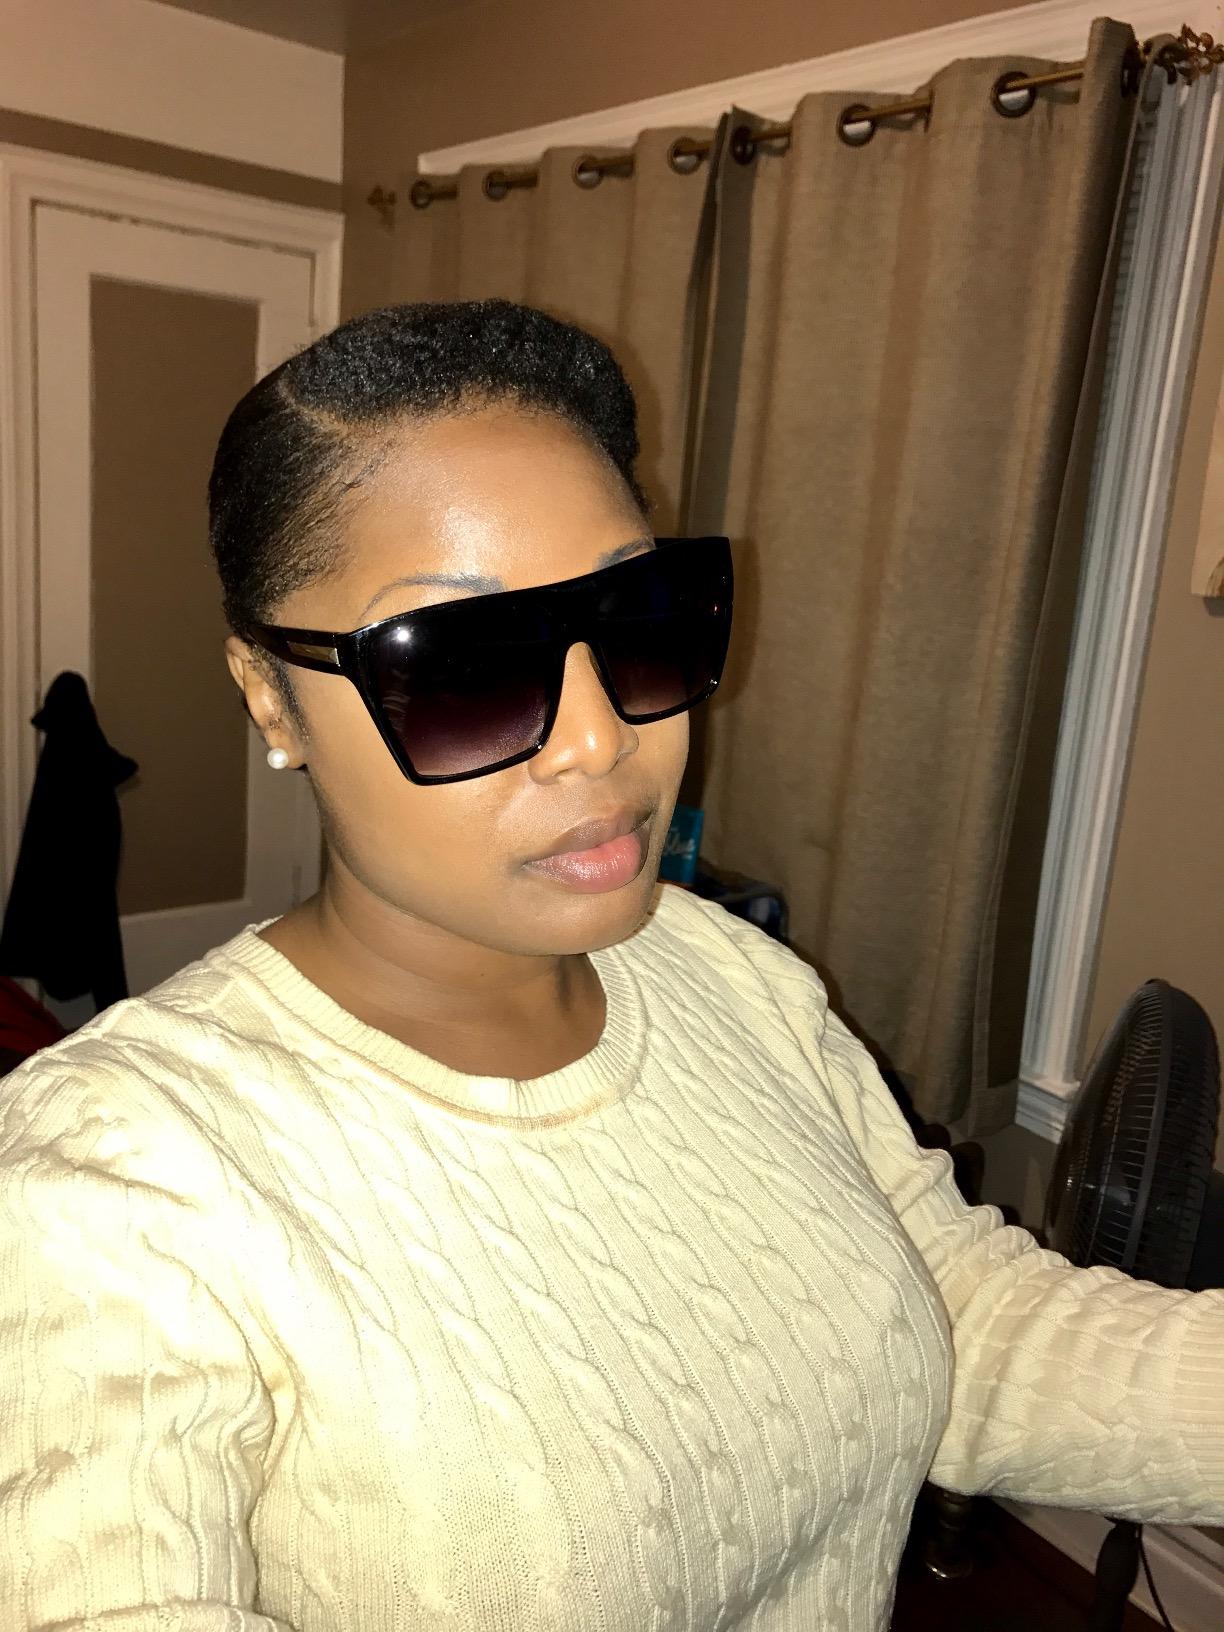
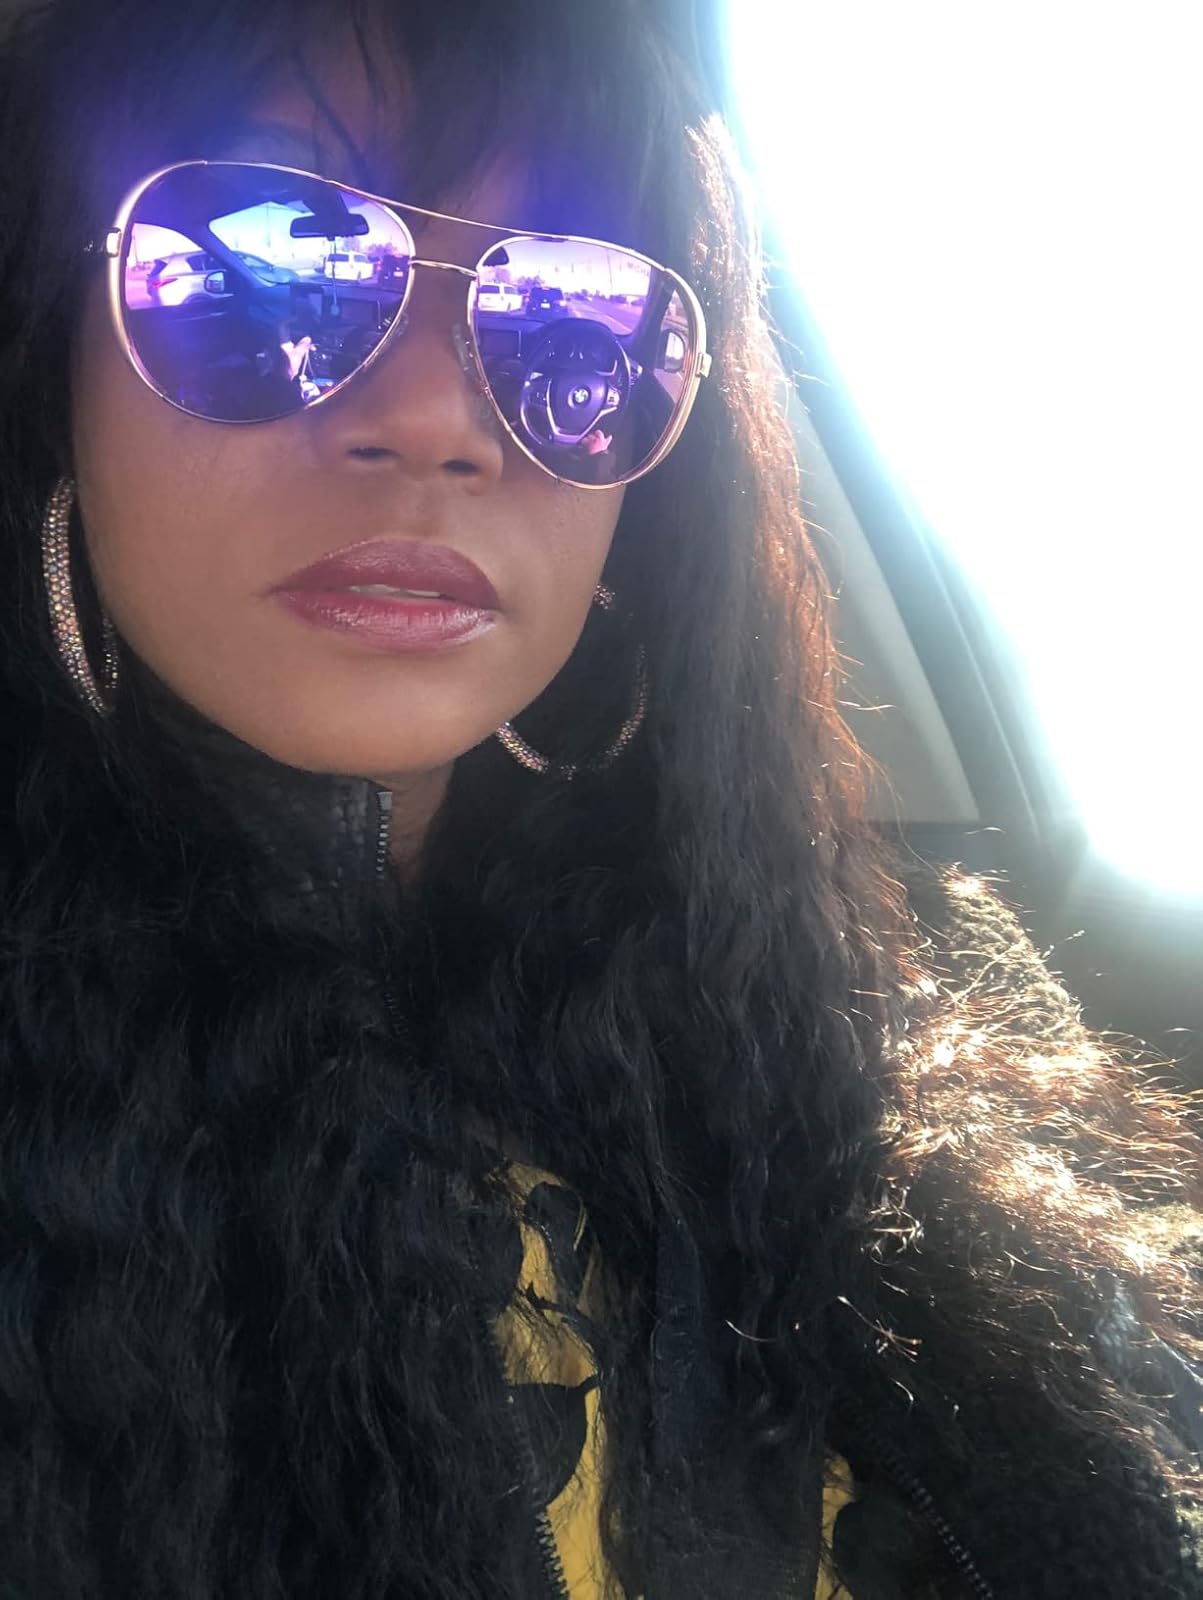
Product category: accessories_sunglasses
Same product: no